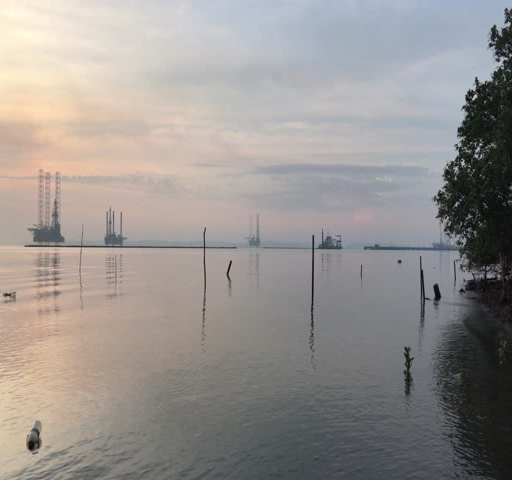
oil rig near shore waiting for maintenance .